Felix Mendelssohn

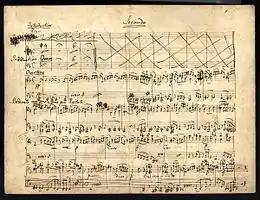
Part of the overture to "Elijah" arranged by Mendelssohn for piano duet (manuscript in the Library of Congress)

The Violin Concerto in E minor, Op. 64 (1844), was written for Ferdinand David. David, who had worked closely with Mendelssohn during the piece's preparation, gave the premiere of the concerto on his Guarneri violin. Joseph Joachim called it one of the four great violin concertos along with those of Beethoven, Brahms, and Bruch.